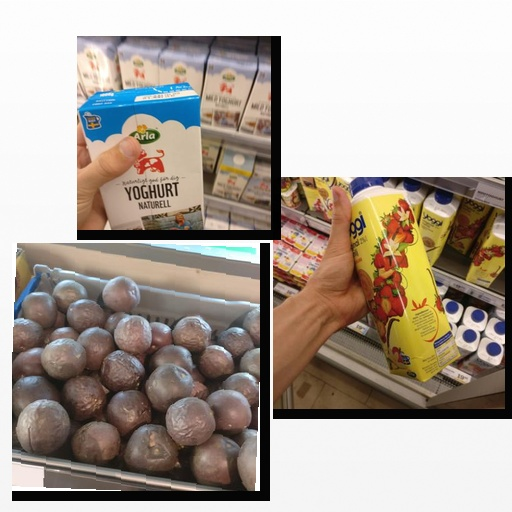
Food items: natural_yogurt, strawberry_yogurt, passion_fruit